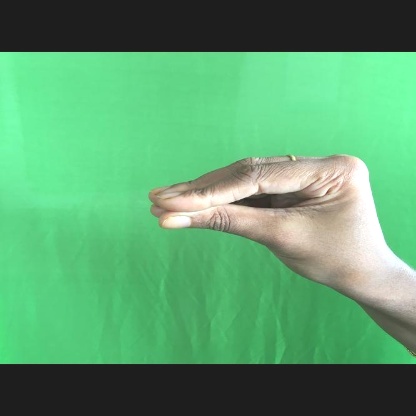
Mudra: Mukulam